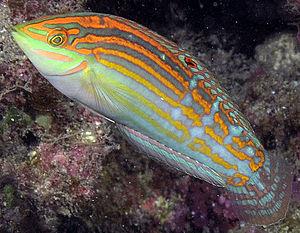
Halichoeres cosmetus, espèce communément connue sous le nom de labre décoré, est un poisson osseux de petite taille de la famille des Labridae.
Halichoeres est un genre de poissons téléostéens de la famille des Labridae ; ils font partie des poissons appelés « girelles ».